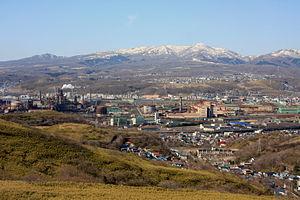
L'usine sidérurgique de Muroran, actuellement Nippon Steel Muroran Works, est un complexe sidérurgique à Muroran, au sud de l'île d'Hokkaidō, au Japon. Fondée en 1909, elle devient à la fin des années 1950 la deuxième plus grande usine métallurgique du Japon.